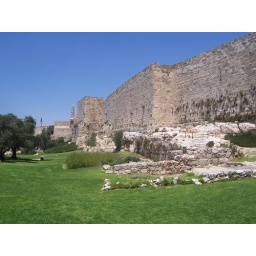
This is a great place to have a picnic, on the grass by the walls of Jerusalem.